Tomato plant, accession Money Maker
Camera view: horizontal (90 deg, fisheye); turntable rotation: 240 degrees
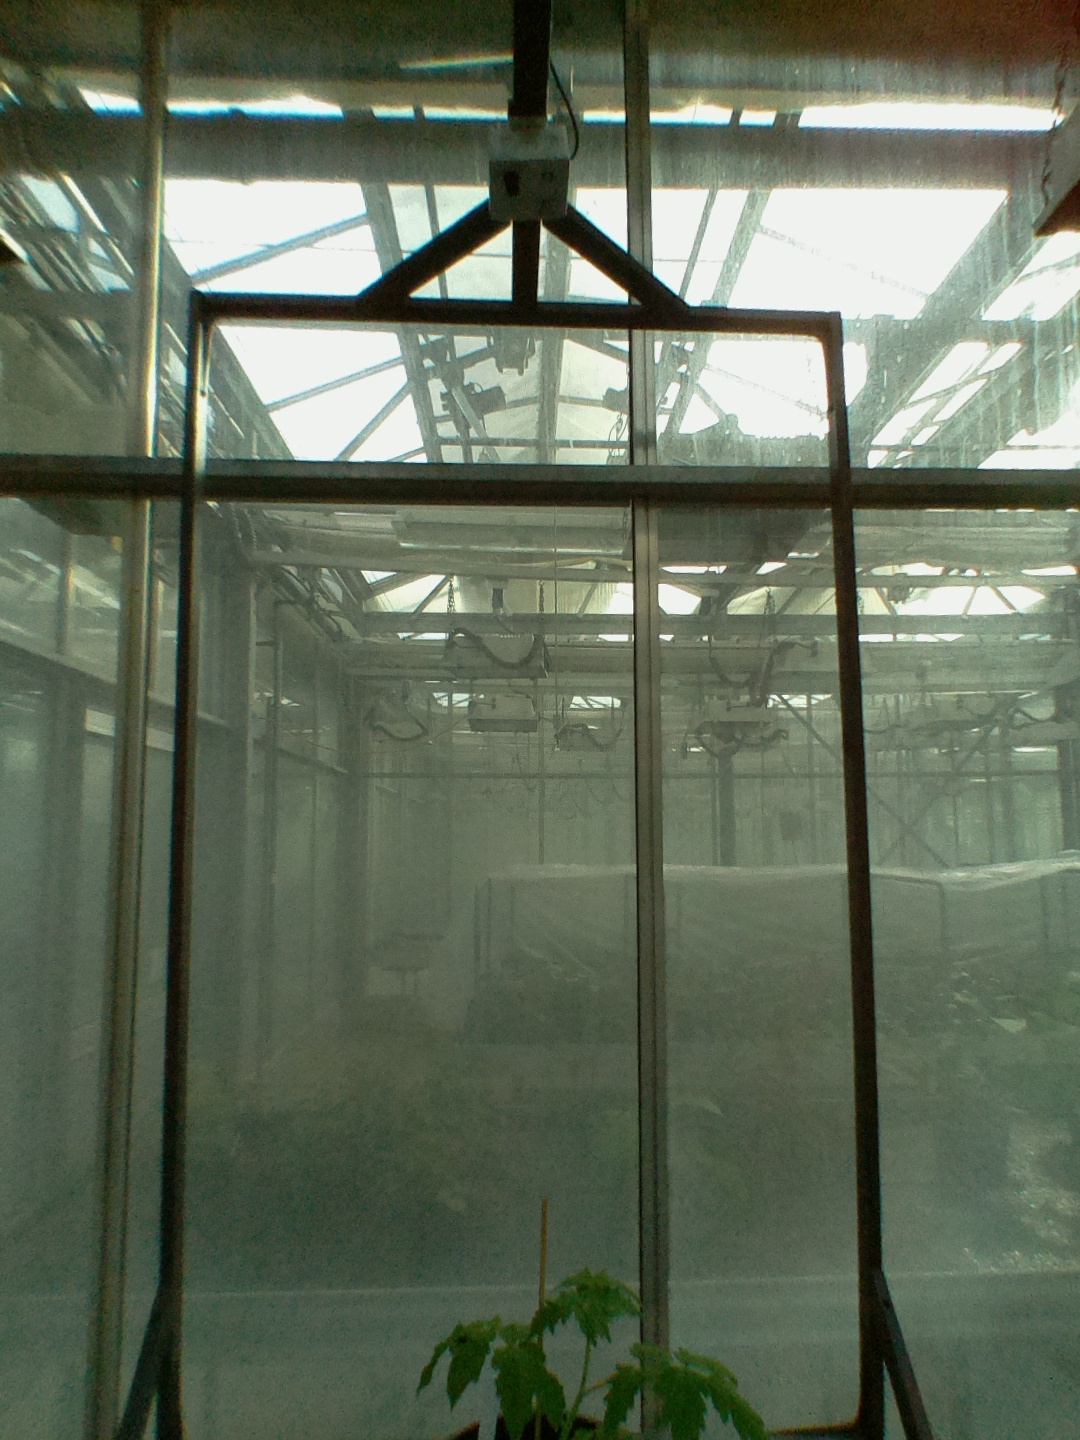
BBCH growth stage 13: 6 of true leaves visible